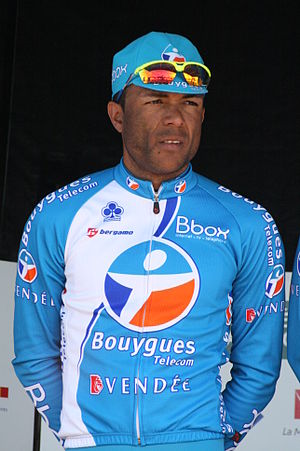
Yohann Gène
Yohann Gène er en fransk professionel cykelrytter, som cykler for det professionelle cykelhold Direct Énergie